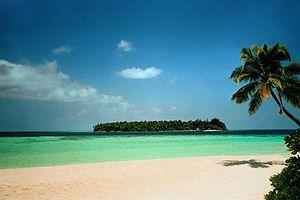
Dhigufinolhu est une petite île inhabitée des Maldives. Elle constitue une des îles-hôtel des Maldives en accueillant le Anantara Dhigu Maldives Resort. Le nom de l'île signifie « Long banc de sable ».